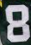
Number: 8